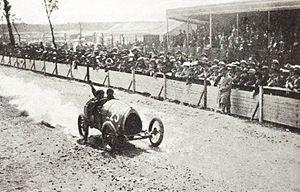
Ernest Friderich vainqueur de la Coupe des Voiturettes du Mans sur Bugatti en 1920 - La Vie au Grand Air, 20 septembre 1920, p.42
Ernest Friderich, né le 23 octobre 1886 à Paris et décédé le 22 janvier 1954 à Nice, à 67 ans, est un pilote automobile de course français d'origine alsacienne, qui a obtenu deux podiums au Grand Prix de France à douze années d'écart.
La Coupe des Voiturettes était une épreuve spécifique pour voiturettes, de type Grand Prix, organisée entre la deuxième moitié des années 1900 et la première des années 1920, à sept reprises avant la guerre et quatre par la suite, essentiellement à Boulogne-sur-Mer puis au Mans.
Bugatti Automobiles est un constructeur automobile français appartenant au groupe allemand Volkswagen AG depuis son rachat en 1998. Fondée en 1909 par le constructeur franco-italien Ettore Bugatti, l’entreprise française est longtemps considérée comme pionnière dans le domaine de l’automobile et produit de luxueuses sportives de prestige marquées par l’adage cher à Ettore : « Rien n’est trop beau, rien n’est trop cher ».